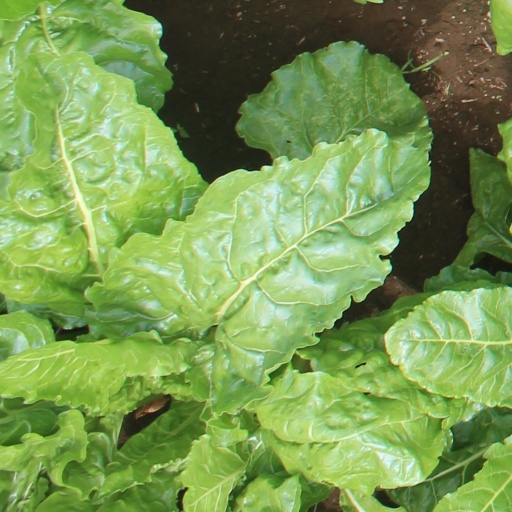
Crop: sugar beet